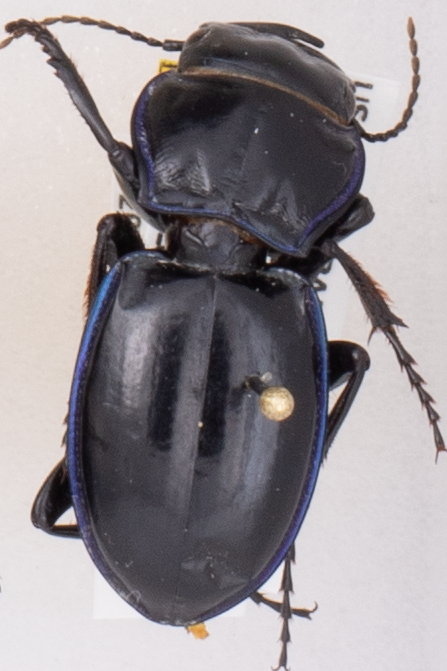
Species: Pasimachus elongatus
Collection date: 2019-07-31
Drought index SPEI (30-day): -0.952
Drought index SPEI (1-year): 0.63
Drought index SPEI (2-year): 0.47